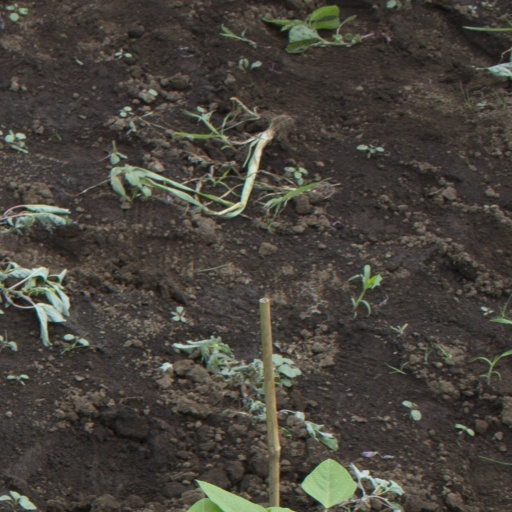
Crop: soybean